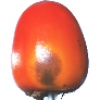
Label: kaki